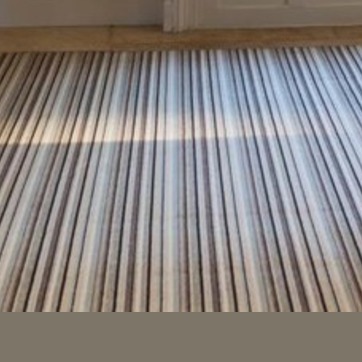
Material: carpet